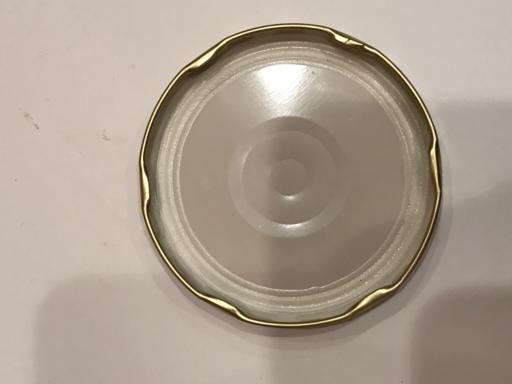
Waste category: metal